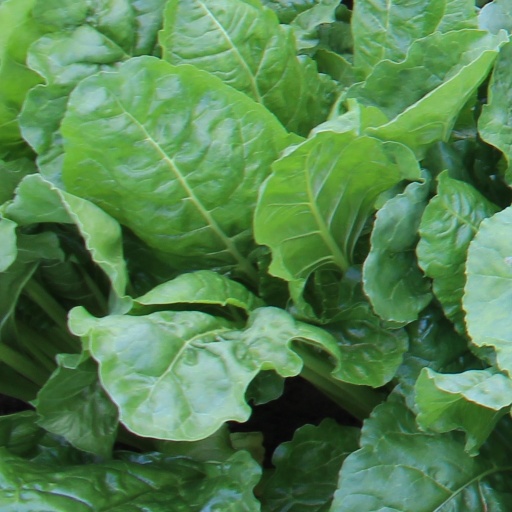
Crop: sugar beet